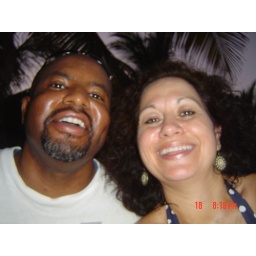
D and D sharing time at the picnic table on the beach in front of our hotel.